Eucalyptus mooreana

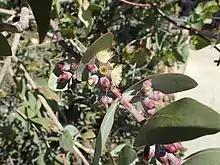
stem-clasping leaves, flower buds and flowers

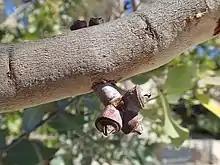
fruit

Eucalyptus mooreana, commonly known as Moore's gum, mountain white gum or King Leopold Range mallee, is a species of stunted, straggly tree or mallee that is endemic to the Kimberley region of Western Australia. It has smooth, powdery white bark, a crown of juvenile, sessile, stem-clasping leaves arranged in opposite pairs, flower buds arranged in groups of seven, white flowers and cup-shaped to hemispherical fruit.